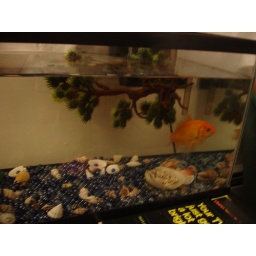
The fish in his home